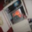
Label: television